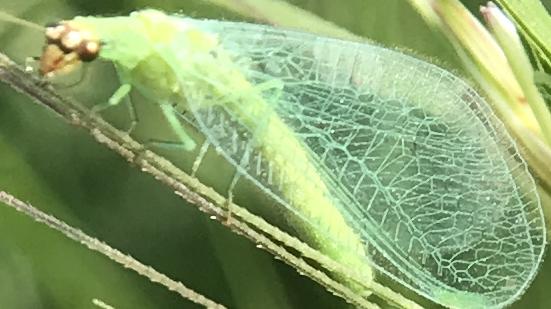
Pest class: predators